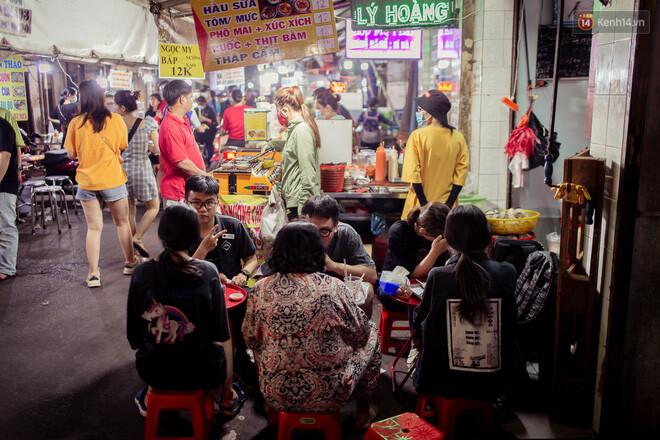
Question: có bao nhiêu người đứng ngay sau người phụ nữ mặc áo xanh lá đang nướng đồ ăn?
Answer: một người phụ nữ mặc áo vàng